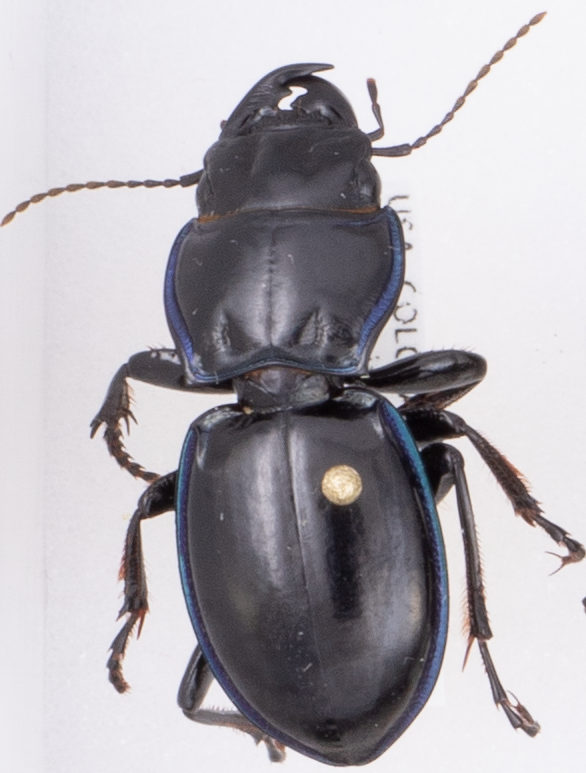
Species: Pasimachus elongatus
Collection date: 2018-06-21
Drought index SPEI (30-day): -0.572
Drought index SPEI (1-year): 0.128
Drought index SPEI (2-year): -0.288